S-X

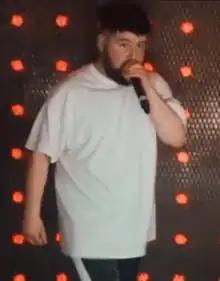
Gumbley performing in 2014

Samuel Andrew Gumbley (born 4 August 1992), known professionally as S-X, is a British singer, songwriter, and record producer. As a record producer, Gumbley has worked with high-profile artists such as Chance the Rapper, Childish Gambino, Future, Lil Wayne, Meek Mill, and Nicki Minaj. He was Grammy-nominated for his work on Childish Gambino's album "Because the Internet" (2013).